Johnnycake

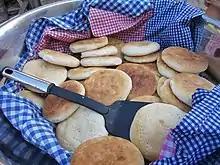
Belizean johnny cakes

In the Bahamas, "johnny cake" refers to a bread made with flour, sugar, butter, and water. After being kneaded, the bread is baked until lightly browned, and has a soft and malleable middle. This bread is usually eaten with soup or on its own. The common bread consumed in the Bahamas in 1725 was made of corn and flour. According to Mark Catesby, an English naturalist who visited North America and the Caribbean in the early 1700s, "Their bread is made of Maiz, or Indian Corn, and also of Wheat; the first they cultivate but not sufficient for their consumption. Wheat is imported to them in Flower from the Northern Colonies."